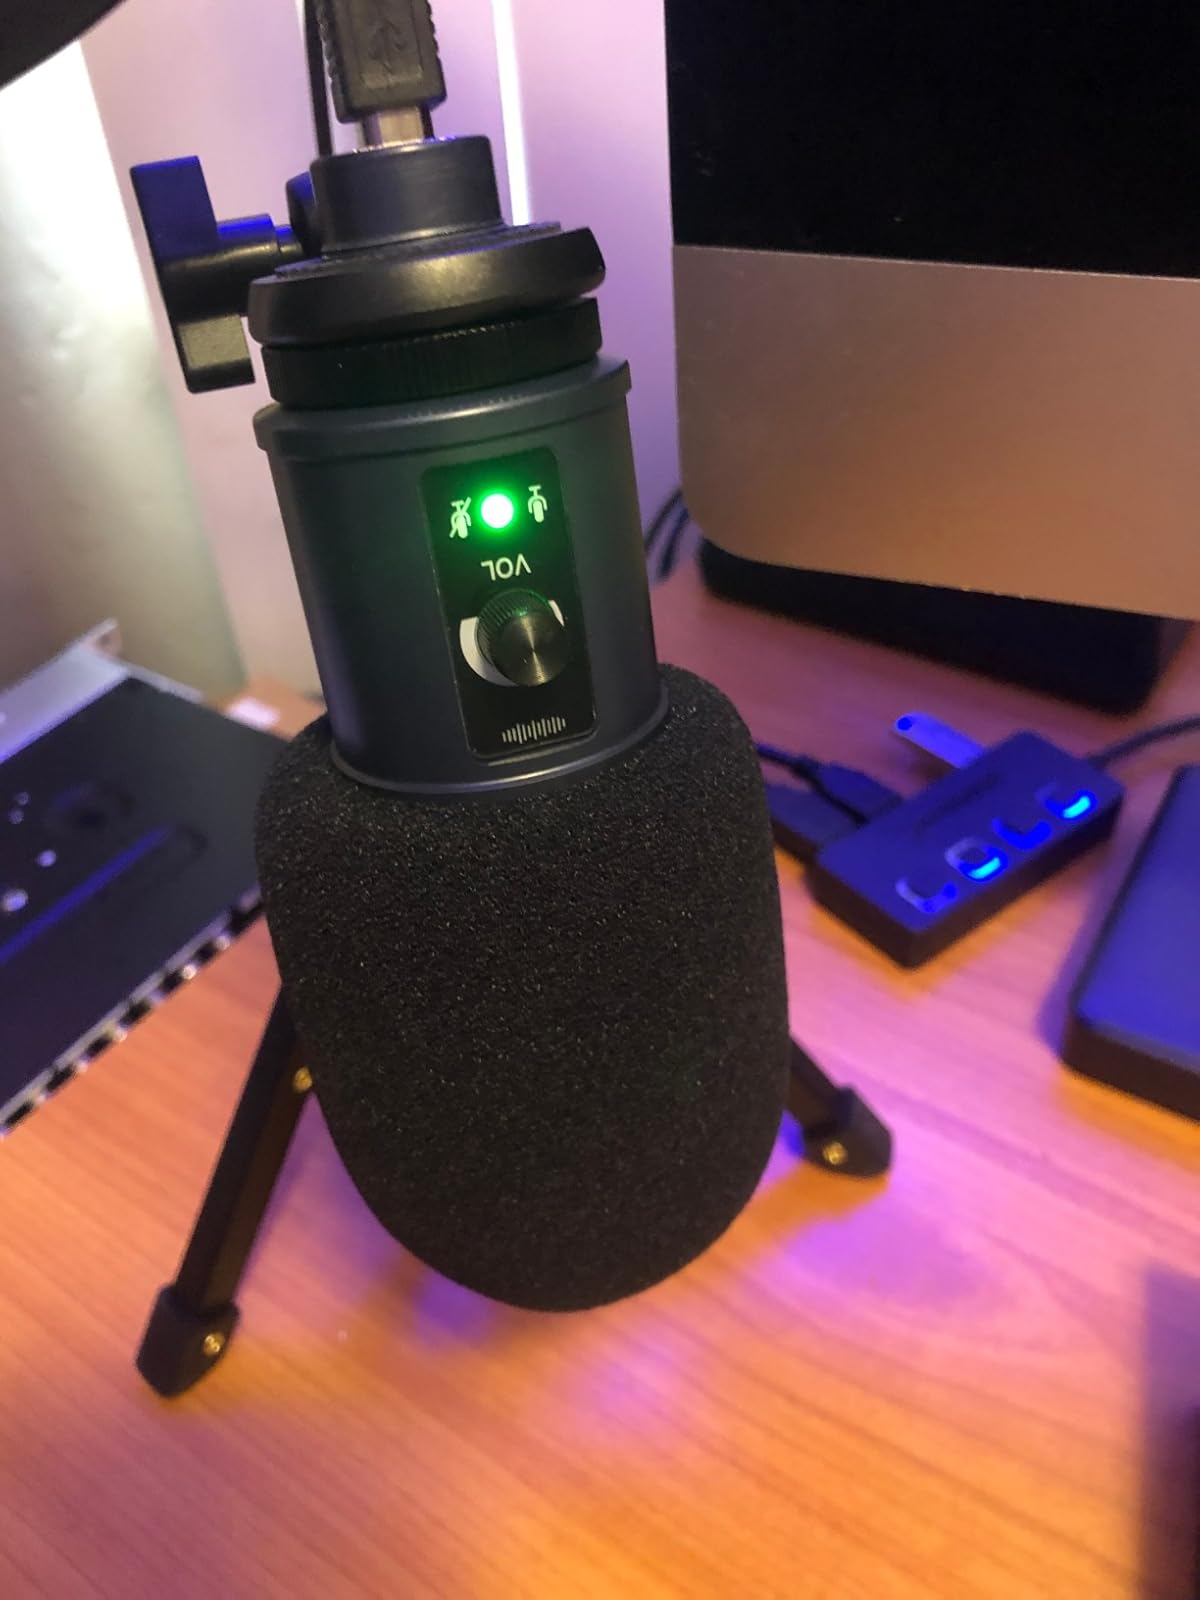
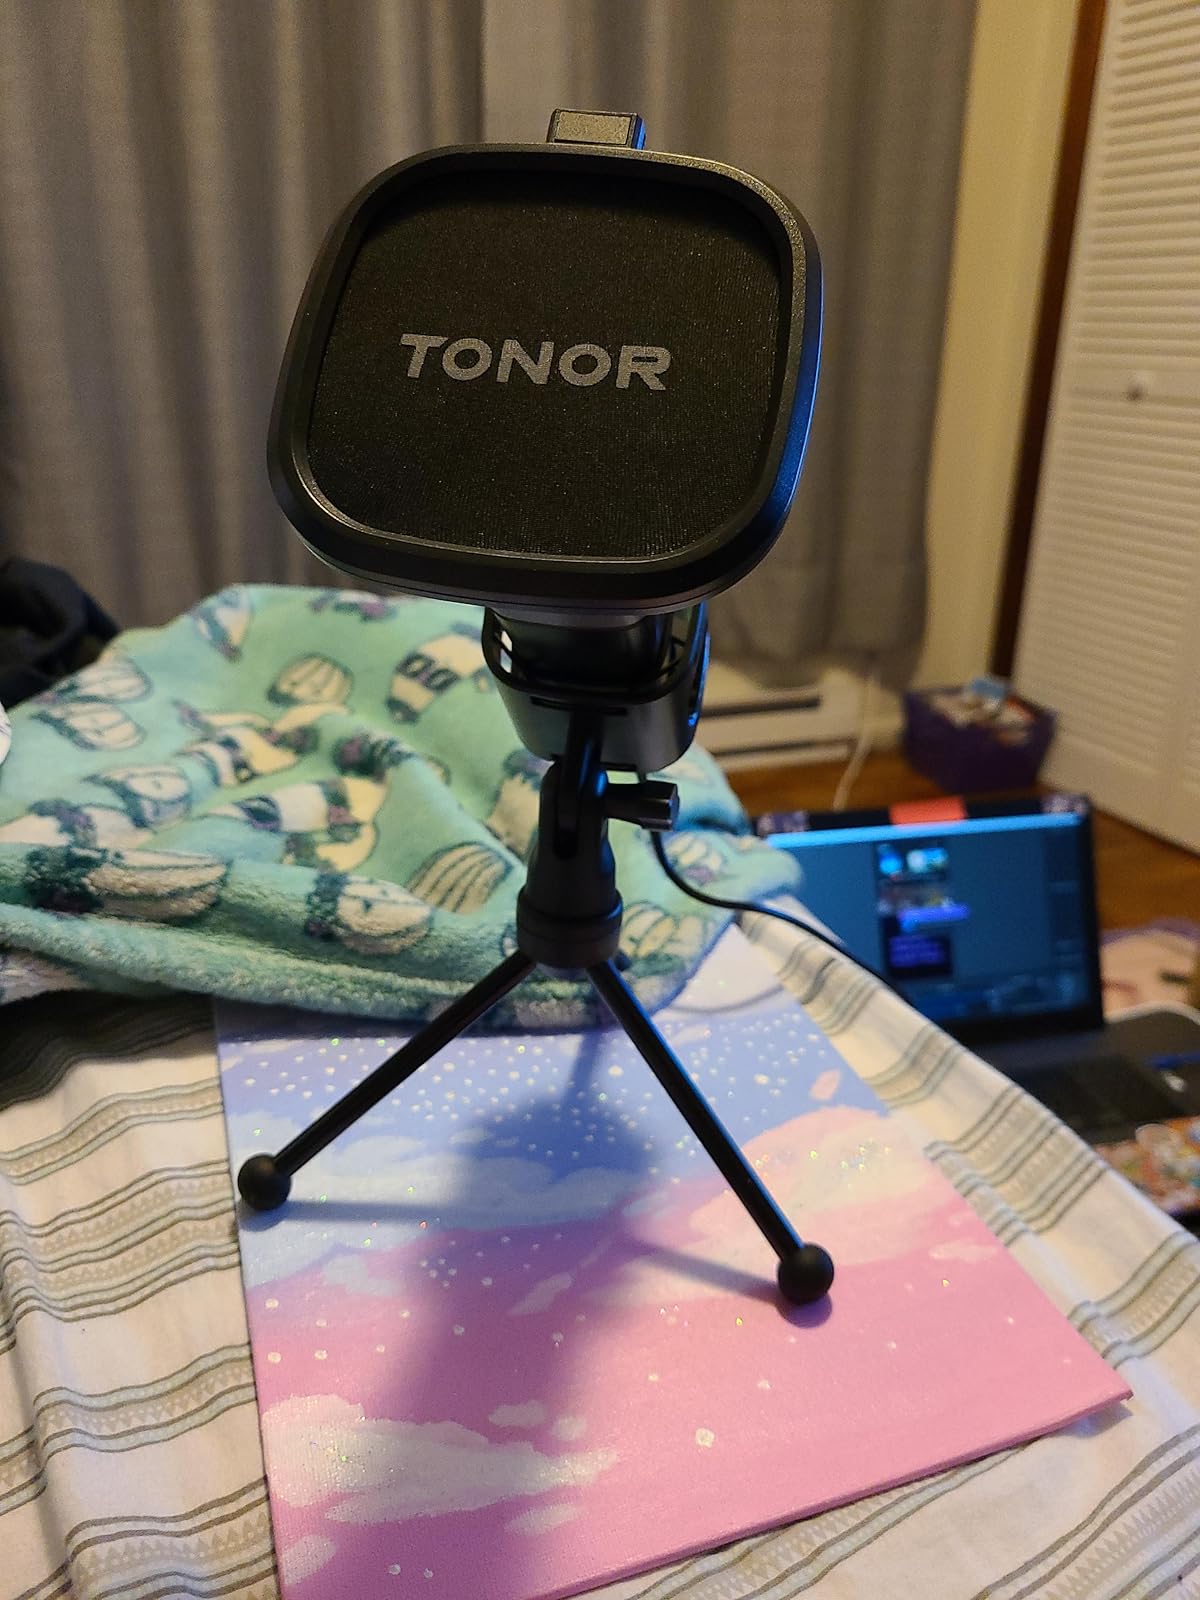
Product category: microphone
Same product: no